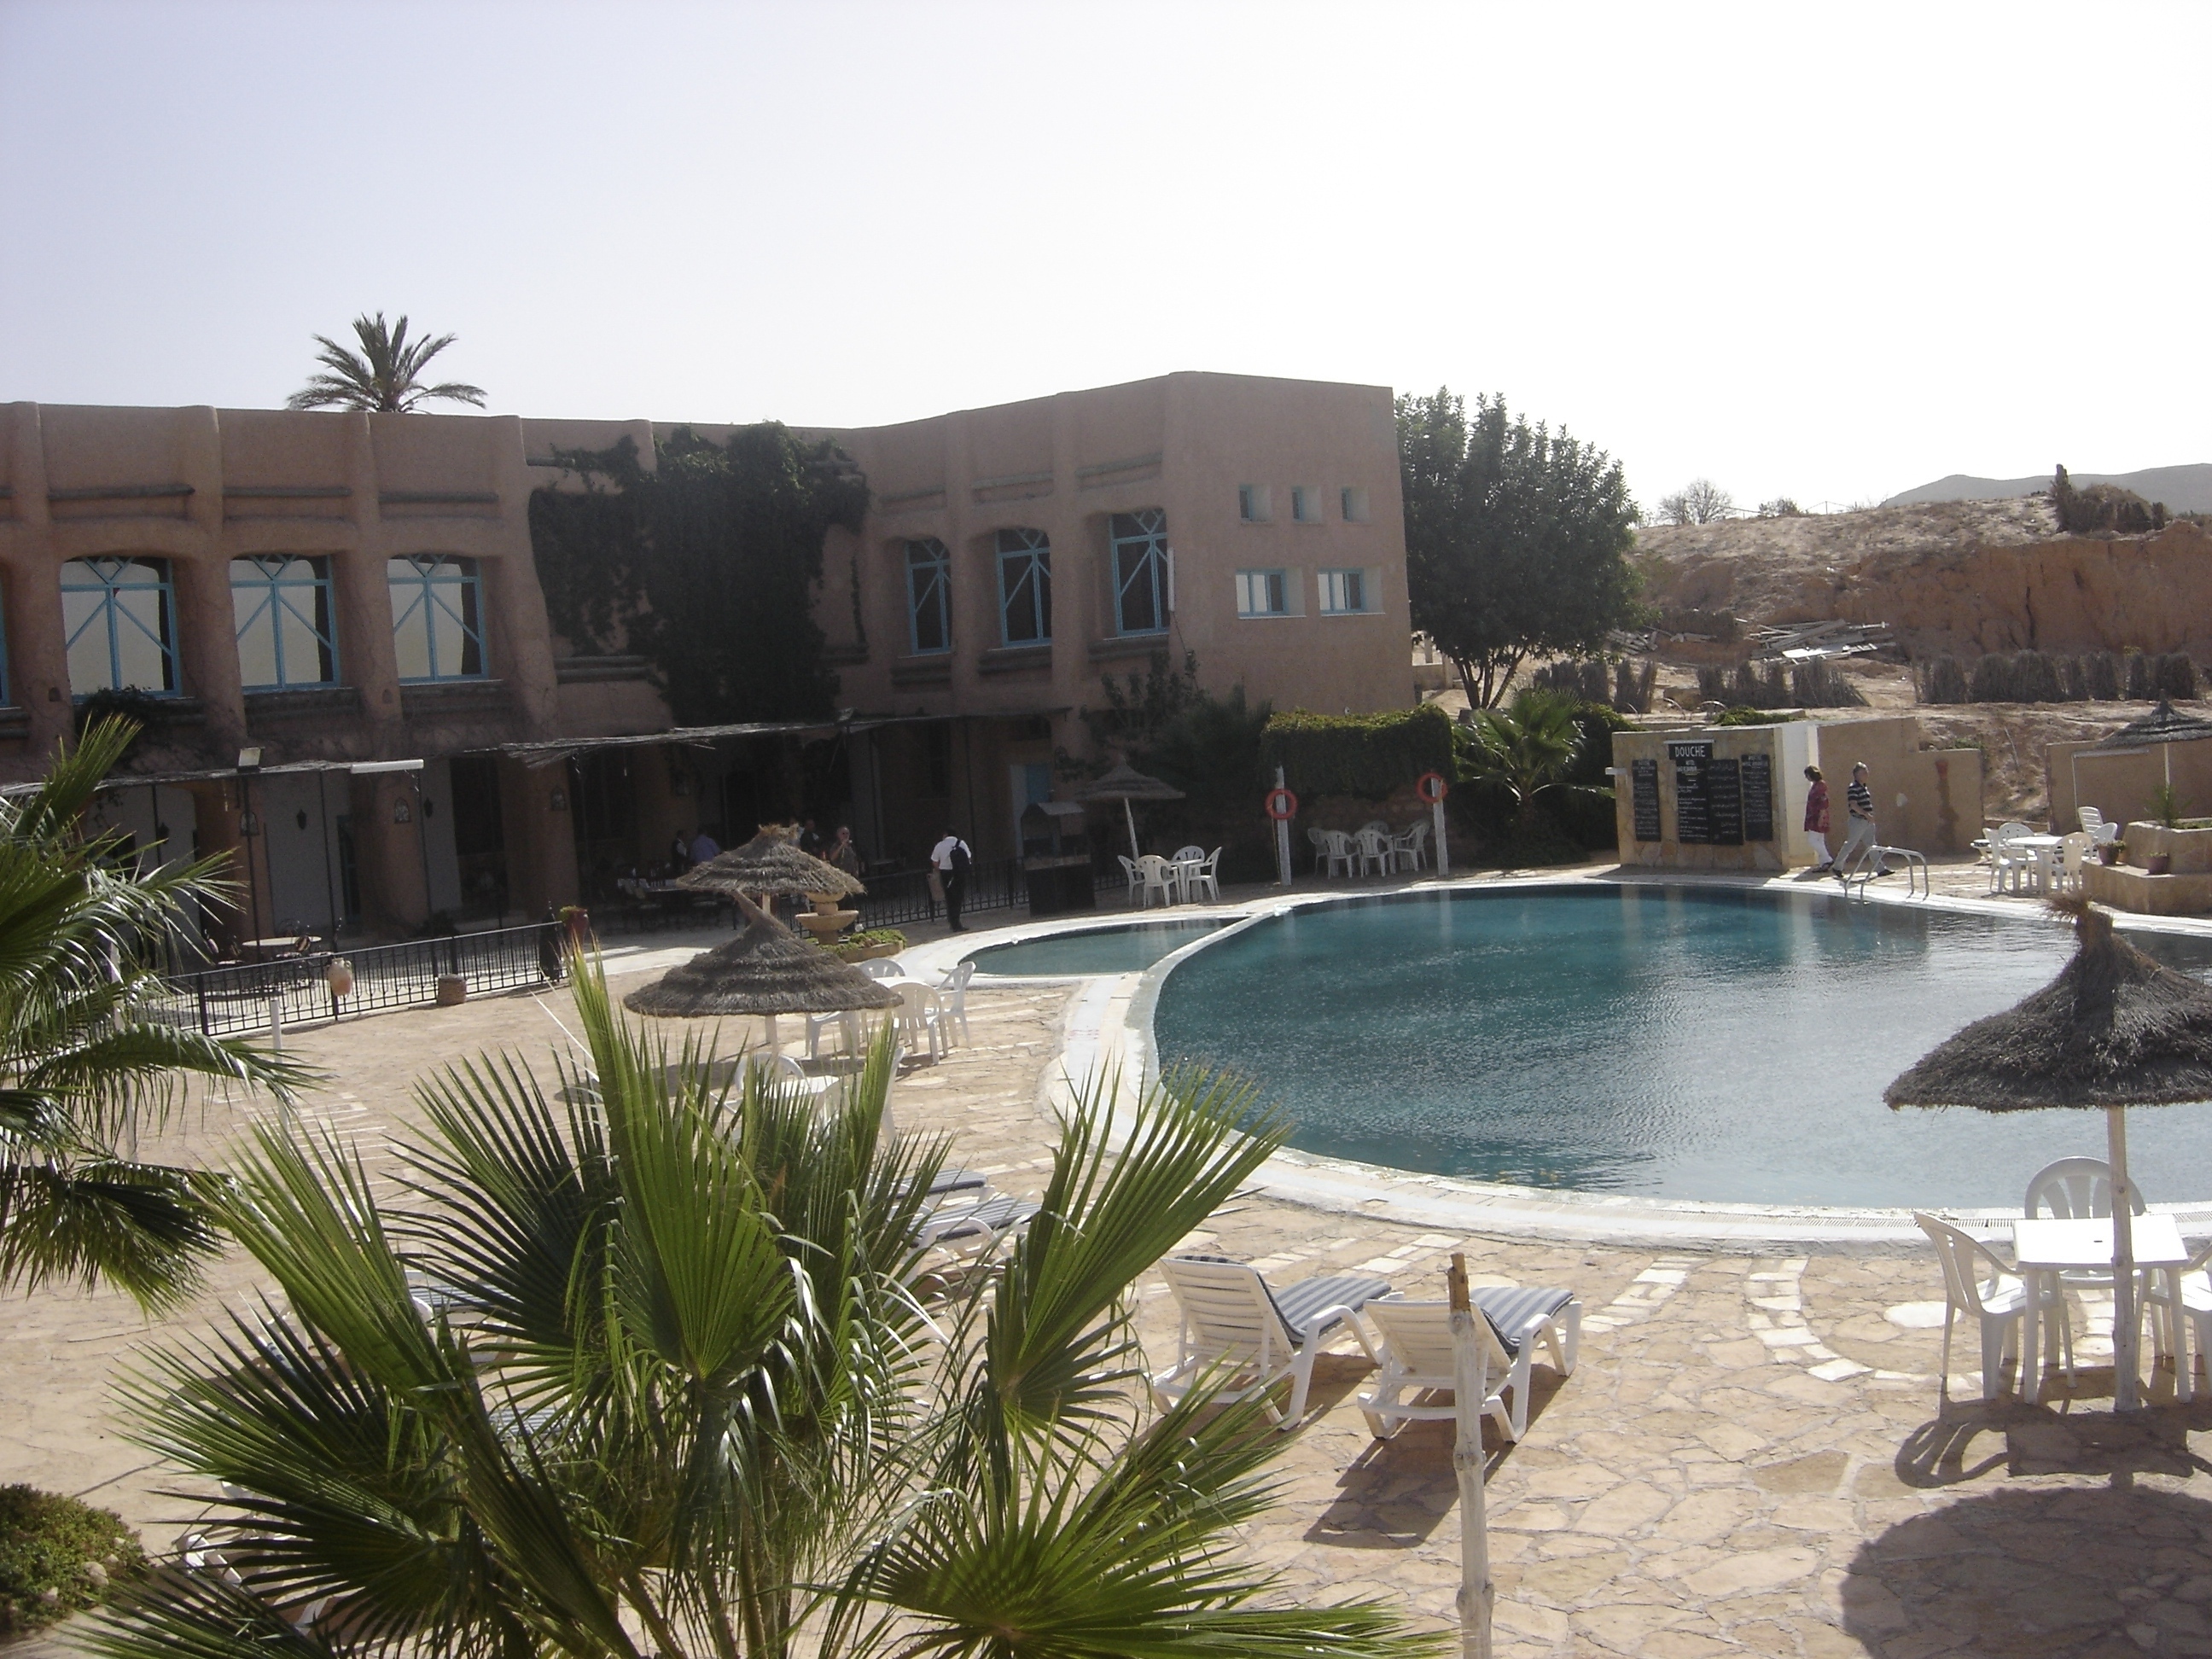
landscape, sand, arid, desert, valley, dry, red, soil, plain, badlands, plateau, habitat, wadi, erg, natural environment, geographical feature, water, sky, property, building, plant, azure, tree, body of water, swimming pool, arecales, window, leisure, urban design, real estate, condominium, resort town, outdoor furniture, composite material, palm tree, apartment, eco hotel, shade, water feature, mixed use, resort, landscaping, city, house, tourism, vacation, facade, roof, spa town, leisure centre, tropics, estate, courtyard, hacienda, chair, hotel, villa